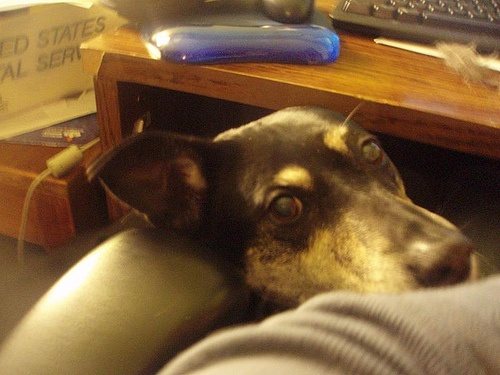
A dog resting it's head on a human's leg
a dog is peaking up from under a desk
A dog is looking at the camera while holding his head in the lap
a dog laying its head on his master leg
A very cute looking dog by a desk with a keyboard.